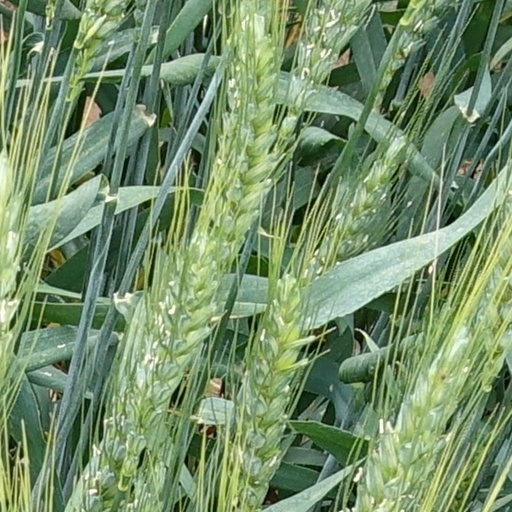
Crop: wheat